Magha (poet)

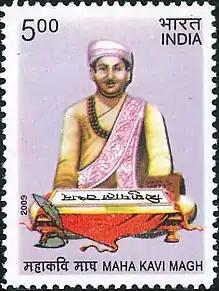
Poet Magha

Magha (c. 7th century) was a Sanskrit poet at King Varmalata's court at Shrimala, the then-capital of Gujarat (presently in Rajasthan state). Magha was born in a Shrimali Brahmin family. He was the son of Dattaka Sarvacharya and the grandson of Suprabhadeva. His epic poem ("mahākāvya") Shishupala Vadha, in 20 "sarga"s (cantos), is based on the Mahabharata episode in which Krishna uses his "chakra" (disc) to behead the defiant king Shishupala. He is thought to have been inspired by, and is often compared with, Bharavi.